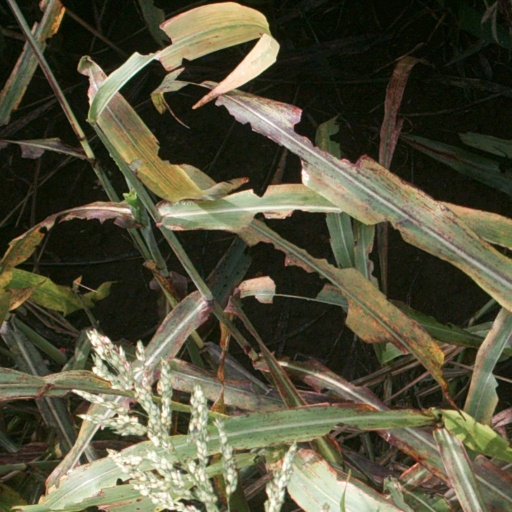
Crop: sorghum